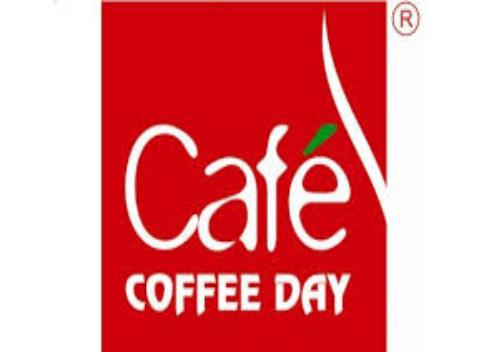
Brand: Cafe Coffee Day
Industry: Food